Beeching cuts

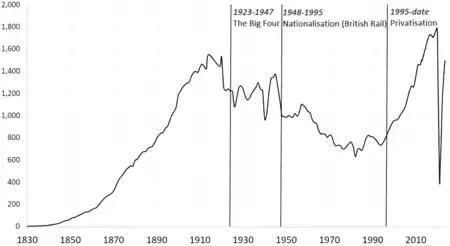
Rail passengers in Great Britain 1829–2021

Since the Beeching cuts, road traffic levels have grown significantly. As well, since privatisation in the mid-1990s, there have been record levels of passengers on the railways owing to a preference to living in smaller towns and rural areas, and in turn commuting longer distances (although the cause of this is disputed). A few of the railway closures have been reversed. However, despite the considerable increase in railway journeys since the mid-1990s, rail transport's share of the total passenger transport market remains below that of the early 1960s, with road overwhelmingly the dominant mode: rail's market share was 13% in 1961, 6% in 1991 and 2001, and 10% in 2014.